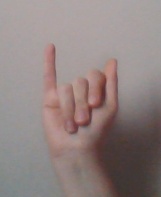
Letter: meem